Oklahoma

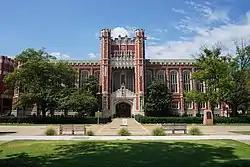
Bizzell Memorial Library, the heart of the University of Oklahoma in Norman

Oklahoma is host to a diverse range of sectors including aviation, energy, transportation equipment, food processing, electronics, and telecommunications. Oklahoma is an important producer of natural gas, aircraft, and food. The state ranks third in the nation for production of natural gas, is the 27th-most agriculturally productive state, and also ranks 5th in production of wheat. Four Fortune 500 companies and six Fortune 1000 companies are headquartered in Oklahoma, and it has been rated one of the most business-friendly states in the nation, with the 7th-lowest tax burden in 2007.